Habitat destruction

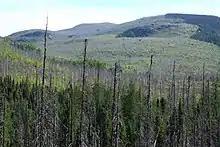
Forest in Grands-Jardins National Park 10 years after a forest fire occurred

Habitat destruction through natural processes such as volcanism, fire, and climate change is well documented in the fossil record. One study shows that habitat fragmentation of tropical rainforests in Euramerica 300 million years ago led to a great loss of amphibian diversity, but simultaneously the drier climate spurred on a burst of diversity among reptiles.